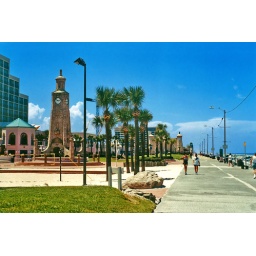
A beach boardwalk passes by a preserved clock tower and bandshell in Daytona Beach.